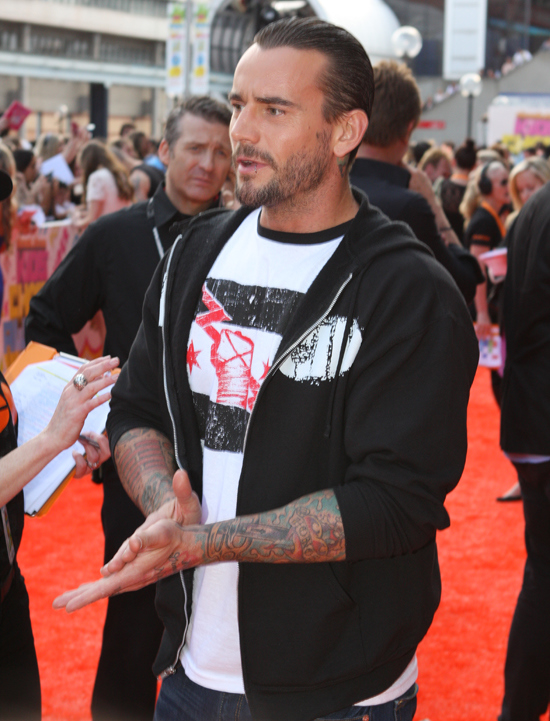
ซีเอ็มพังก์

| name = CM Punk
| birthname = Phillip Jack Brooks
| image = CM Punk 2.jpg
| birth_place = Chicago, Illinois, U.S.
| signature = Phil Brooks signature.svg
| signature_size = 80px
| module = Infobox professional wrestler|child=yes
| names = CM Punk
| height = 6 ft 2 in
| weight = 218 lb
| billed = Chicago, Illinois
| debut = March 13, 1999
| module2 = Infobox martial artist|child=yes
| weight_class = Welterweight (MMA)|Welterweight
| reach = 73 in
| team = Roufusport
| rank = Blue belt in Brazilian Jiu-Jitsu under Daniel Wanderley
| teacher = Head coach: Duke RoufusBrazilian Jiu-Jitsu: Daniel Wanderley
| mma_nc = 1
| mma_subloss = 1
| sherdog = 184933
ฟิลลิป แจ็ก บรูกส์ (Phillip Jack Brooks; 26 ตุลาคม ค.ศ. 1978) หรือที่รู้จักกันดีในนาม ซีเอ็มพังก์ (CM Punk) เป็นนักมวยปล้ำอาชีพ, นักเขียนหนังสือการ์ตูน, นักแสดง และนักต่อสู้แบบผสมชาวอเมริกัน เขาเป็นแชมป์ WWEที่ครองนาน 434 วัน
เขาเป็นแชมป์โลก 9 สมัย (แชมป์โลก AEW 2 สมัย, แชมป์ WWE 2 สมัย, แชมป์โลกเฮฟวี่เวท 3 สมัย, แชมป์โลก ECW 1 สมัย และแชมป์โลก ROH 1 สมัย) เป็นคนแรกที่ได้แชมป์โลกของสมาคม WWE, ECW, ROH และ AEW นอกจากนี้เขายังได้เป็นแชมป์อินเตอร์คอนติเนนทัล 1 สมัย, แชมป์โลกแท็กทีม 1 สมัย (กับ โคฟี คิงส์ตัน) เป็นทริปเปิลคราวน์แชมเปียนชิป|แชมป์ทริปเปิลคราวน์ WWE คนที่ 19 และเร็วที่สุดในประวัติศาสตร์ WWE เวลาเพียง 203 วัน เป็นคนแรกที่ชนะมันนีอินเดอะแบงก์ชิงแชมป์โลกที่ไหน เมื่อไหร่ เวลาใด ก็ได้ 2 ปีซ้อน และได้รับรางวัล สแลมมีอะวอร์ด ซุปเปอร์สตาร์แห่งปี 2011 ของ WWE ในปี 2022 ได้รับเสนอชื่อเข้าสู่หอเกียรติยศของ ROH
== มวยปล้ำอาชีพ ==
=== ช่วงแรกเริ่มของอาชีพ ===
ซีเอ็มพังก์มีชื่อมาจากชื่อย่อแท็กทีมของทีมตนที่มีชื่อทีมคือ ชิก แม็กเน็ตส์ (Chick Magnets) ซึ่งทีมนี้เกิดจาก แบ็กยาร์ดเรสต์ลิง (ปล้ำเล่นกันเอง ณ.สวนหลังบ้านของเขา) ซึ่งพังก์จับคู่กับเพื่อนที่ชื่อว่า วีนอม พออยู่ในแท็กทีมเขาทั้งคู่จึงใช้นามแท็กทีมเป็นตัวย่อ "ซีเอ็ม" จึงเป็น ซีเอ็มวีนอม (CM Venom)
=== ดับเบิลยูดับเบิลยูอี ===
==== ช่วงแรก ====
ไฟล์:CM Punk ECW.jpg|thumb|left|160px|ในตอนอยู่ ECW
พังก์ได้เปิดตัวครั้งแรกในอีซีดับเบิลยู(ECW) และได้ปล้ำแมตช์แรกในเฮาส์โชว์ วันที่ 24 มิถุนายน 2006 โดยชนะ สตีวี ริชาร์ดส พังก์ได้เปิดตัวครั้งแรกอย่างเป็นทางการใน ECW (4 กรกฎาคม 2006) ในนามซุปเปอร์สตาร์ดาวรุ่งแห่งค่าย ECW ภายใต้สโลแกนด์ สเตรจต์เอดจ์ซูเปอร์สตาร์ "ไม่เสพสิ่งเสพติดใดๆ ไม่ดื่มเหล้า" และได้ขึ้นปล้ำอย่างเป็นทางการใน ECW (1 สิงหาคม 2006) โดยเอาชนะ จัสติน เครดิเบิล จากนั้นพังก์ก็สามารถล้มนักมวยปล้ำใน ECW ได้หลายคน ได้แก่ คริสโตเฟอร์ ดับเบิลยู. แอนเดอร์สัน, สตีวี ริชาร์ดส และ ชานนอน มัวร์ จนเป็นสถิติที่ไร้พ่ายหลังจากการเปิดตัว (ชนะ 4 แพ้ 0) ในช่วงนั้น
ในเซอร์ไวเวอร์ ซีรีส์ 2006 พังก์ได้เข้าร่วมทีมกับดี-เจเรเนชั่น เอ็กซ์ (ทริปเปิลเอช และชอว์น ไมเคิลส์) และฮาร์ดี บอยซ์ (แมต ฮาร์ดี และเจฟฟ์ ฮาร์ดี) สามารถเอาชนะทีมเรท-อาร์เคโอ (อดัม โคปแลนด์|เอดจ์ และแรนดี ออร์ตัน), ไมค์ น็อกซ์, เกรกอรี เฮมส์ และจอห์น มอร์ริสัน|จอห์นนี ไนโตร มาได้ หลังจากนั้นมา พังก์ก็เริ่มเปิดศึกกับทางด้านไมค์ น็อกซ์ เนื่องจากเคลลี เคลลี แฟนสาวน็อกซ์ ไปแอบปลื้มพังก์ ทำให้น็อกซ์ไม่พอใจ ทั้งคู่เลยมีแมตช์ต้องเจอกัน แล้วพังก์ก็สามารถเอาชนะไปได้ ซึ่งแมตช์นี้เองที่ทำให้พังก์ได้ผ่านเข้ารอบเพื่อเข้าไปชิงแชมป์โลก ECW ในแมตช์อิลิมิเนชั่น แชมเบอร์ แมทช์|เอกซ์ตรีม อิลิมิเนชั่น แชมเบอร์ ในดีเซมเบอร์ทูดิสเมมเบอร์ (2006) โดยถือว่าเป็นแมตช์ชิงแชมป์แรกของเขาในการปล้ำ WWE และยังคงความไร้พ่ายใน ECW ช่วงนั้นอีกด้วย และในแมตช์นี้ผู้เข้าร่วมอื่นได้แก่ บิ๊กโชว์(แชมป์), ร็อบ แวน แดม, แอนดรูว์ มาร์ติน|เทสต์, ฮาร์ดคอร์ ฮอลลี และ บ็อบบี แลชลีย์ แต่พังก์ก็ยังคงไม่สามารถทำได้สำเร็จ ซึ่งผู้ชนะในครั้งนั้นเป็นการคว้าแชมป์ ECW สมัยแรกคือแลชลีย์ และเป็นการพ่ายแพ้ครั้งแรกของพังก์ใน ECW ด้วย แล้วอีกก้าวหนึ่งของพังก์ก็มาถึงเมื่อเขาได้ผ่านเข้ารอบเข้าสู่แมตช์ชิงกระเป๋ามันนีอินเดอะแบงก์ในเรสเซิลเมเนีย ครั้งที่ 23 ซึ่งนี่คือเรสเซิลเมเนียครั้งแรกของพังก์ และถือว่าเป็นซูเปอร์สตาร์แห่ง ECW คนแรกที่ได้เข้าร่วมเรสเซิลเมเนีย แต่พังก์ก็ไม่สามารถคว้ากระเป๋ามาได้
ใน ECW (10 เมษายน 2007) พังก์ได้ผันตัวกลายมาเป็นตัวร้ายในกลุ่มของนักมวยปล้ำ ECW ยุคใหม่อย่างทีมนิวบรีด (อีซีดับเบิลยู)|นิวบรีด (อีไลจาห์ เบิร์ก (หัวหน้า), มาร์คัส คอร์ วอน, เควิน ทอร์น และ แมต สไตรเกอร์) ที่กำลังเปิดศึกกับนักมวยปล้ำ ECW แท้ดั้งเดิมอย่างอีซีดับเบิลยู ออริจินัล (ร็อบ แวน แดม, ทอมมี ดรีเมอร์, ซาบู (นักมวยปล้ำ)|ซาบู และเดอะแซนด์แมน (นักมวยปล้ำ)|แซนด์แมน) แต่จากนั้นอีก 2 สัปดาห์ พังก์ก็หักหลังทีมนิวบรีด หันกลับไปอยู่กับทีมอีซีดับเบิลยู ออริจินัล และกลับมาเป็นฝ่ายธรรมะอีกครั้ง จนได้เกิดแมตช์แทกทีม 6 คนจับทุ่มใส่โต๊ะ ในวันไนท์สแตนด์ 2007 ระหว่างทีมอีซีดับเบิลยู ออริจินัล (พังก์, ดรีเมอร์ และแซนด์แมน) กับทีมนิวบรีด (อีไลจาห์, คอร์ วอน และสไตรเกอร์) และทีมออริจินัลก็เป็นฝ่ายชนะไปได้สำเร็จ
แชมป์ ECW บ็อบบี แลชลีย์ ได้ถูกดราฟท์ไปอยู่รอว์ ทำให้ต้องถูกปลดจากตำแหน่ง เลยมีการจัดทัวร์นาเมนต์เพื่อหาแชมป์คนใหม่ ซึ่งในครั้งนั้นพังก์เอาชนะมาร์คัส คอร์ วอน และคริส เบนวาก็ชนะอีไลจาห์ เบิร์ก ทำให้ทั้งคู่ได้เข้ารอบชิงแชมป์กันในเวนเจินส์:ไนท์ออฟแชมเปี้ยนส์|เวนเจินส์ แต่พอในคืนนั้นจริง เบนวามาไม่ได้จึงให้จอห์นนี ไนโตรมาปล้ำแทน สุดท้ายไนโตรก็คว้าแชมป์ไป จากนั้นได้ขอท้าชิงถึง 3 ครั้ง แต่ไม่สำเร็จสักครั้ง และใน ECW (1 กันยายน 2007) ความพยายามก็บรรลุผลด้วยการชิงเป็นครั้งที่ 4 ซึ่งเป็นโอกาสสุดท้าย และพังก์สามารถคว้าแชมป์ ECW สมัยแรกได้สำเร็จ จนกระทั่งใน ECW (22 มกราคม 2008) เสียแชมป์ให้ชาโว เกร์เรโร จูเนียร์|ชาโว เกร์เรโรแบบไม่มีกฎกติกา ด้วยการก่อกวนของเอดจ์ที่วิ่งมาสเปียร์ใส่พังก์ ทำให้โดนจับกดแพ้
==== แชมป์โลกเฮฟวี่เวท ====
ไฟล์:CMPunkMoneyInTheBank.JPG|thumb|180px|มันนีอินเดอะแบงก์แลดเดอร์แมตช์|กระเป๋ามันนีอินเดอะแบงก์
ในเรสเซิลเมเนีย ครั้งที่ 24 พังก์ได้ชนะในแมตช์มันนีอินเดอะแบงก์คว้ากระเป๋าได้สำเร็จ หลังจากที่ได้สิทธิ์มันนีอินเดอะแบงก์มาครอบครอง ไม่นานเขาก็ถูกดราฟท์มาอยู่รอว์ จากการดราฟท์ในรอว์ (23 มิถุนายน 2008) และในคืนนั้นเดฟ บอทิสตา|บาทิสตาได้เล่นงานเอดจ์ เจ้าของแชมป์โลกเฮฟวี่เวท แต่จากนั้น พังก์ก็วิ่งออกมาใช้สิทธิ์กระเป๋าเอาชนะเอดจ์ คว้าแชมป์โลกเฮฟวี่เวท เป็นสมัยแรกได้สำเร็จ และจากนั้นพังก์ก็ป้องกันแชมป์มาได้ตลอด จนถึงอันฟอร์กิฟเว่น (2008) ซึ่งตามจริงพังก์ได้บรรจุเข้าสู่ Scramble Match เพื่อป้องกันตำแหน่งแชมป์ แต่ระหว่างที่พังก์ให้สัมภาษณ์อยู่หลังฉากก็โดนเดอะเลกาซี(แรนดี ออร์ตัน, โคดี โรดส์, เท็ด ดีบีอาซี จูเนียร์|เท็ด ดีบีอาซี และมานู) มารุมเล่นงานพังก์ และถูกออร์ตันเตะที่ศีรษะ ทำให้คืนนั้นพังก์มาปล้ำไม่ได้(ตามบท) เลยต้องสละแชมป์ไปโดยปริยาย
ในรอว์ (27 ตุลาคม 2008) พังก์ได้มาจับคู่กับโคฟี คิงส์ตัน ผู้ที่มาช่วยพังก์ในอันฟอร์กิฟเว่น ทั้งคู่เอาชนะเดอะเลกาซี(โคดีและเท็ด)ได้แชมป์โลกแท็กทีมเป็นการแก้แค้นได้สำเร็จ ในรอว์ธันวาคม 2008 ได้มีการจัดทัวร์นาเมนต์หาผู้ท้าชิงแชมป์อินเตอร์คอนติเนนทัลกับวิลเลียม รีกัล โดยพังก์ได้เข้าร่วมและได้มาสู่ทัวร์นาเมนต์รอบสุดท้ายกับเรย์ มิสเตริโอ ใน Live Event วันที่ 13 ธันวาคม 2008 พังก์และโคฟีเสียแชมป์ให้จอห์น มอร์ริสันและเดอะมิซ ในอาร์มาเกดดอน (2008) พังก์ชนะเรย์ได้เป็นผู้ท้าชิงอันดับ 1 แชมป์อินเตอร์กับรีกัล ในรอว์ (5 มกราคม 2009) พังก์ได้ชิงแชมป์กับรีกัล แต่พังก์ถูกปรับแพ้ฟาล์วไม่ได้แชมป์ สัปดาห์ต่อมา สเตฟานี แม็กแมนประกาศให้พังก์รีแมตช์ แต่เป็นพังก์ที่แพ้ฟาล์วไปโดยที่ไม่ได้ตั้งใจ ในรอว์ (19 มกราคม 2009) ได้มีคำสั่งรีแมตช์อีกทีโดยไม่มีกฎกติกา และพังก์ก็สามารถคว้าแชมป์อินเตอร์ได้สำเร็จทำให้พังก์ได้เป็นแชมป์ทริปเปิลคราวน์คนที่ 19 ของWWE ก่อนจะเสียแชมป์ให้จอห์น เลย์ฟิลด์|เจบีแอลในรอว์ (9 มีนาคม 2009)
ในเรสเซิลเมเนีย ครั้งที่ 25 พังก์ทำเซอร์ไพรส์แฟนๆ ด้วยการเอาคว้ากระเป๋ามันนีอินเดอะแบงก์เป็นครั้งที่2 ติดต่อกัน ในรอว์ 13 เมษายน หรือ WWE ดราฟท์ 2009 นั่นเอง พังก์ถูกดราฟต์จากรอว์มาสแมคดาวน์ ซึ่งพังก์ย้ายมาถึงก็ตั้งใจที่จะมาใช้สิทธิ์กระเป๋ากับเอดจ์อีกครั้ง แต่ระหว่างที่พังก์กำลังจะประกาศใช้ก็โดนอูมากาเข้ามาขัดขวาง เลยทำให้ยังไม่ได้ใช้ ต่อจากนั้นจึงเปิดศึกกับอูมากาและพังก์ก็แพ้ในจัดจ์เมนท์เดย์ (2009) แต่สุดท้ายพังก์ก็สามารถล้างตาเอาชนะไปได้ใน Samoan Strap Match ในเอ็กซ์ตรีมรูลส์ (2009) แต่ในคืนเดียวกันนั้นเอง พังก์ทำคนดูทั้งโลกตกตะลึง โดยการออกมาใช้สิทธิ์กับขวัญใจคนดูอย่างเจฟฟ์ ฮาร์ดี หลังจากที่เจฟฟ์ได้แชมป์โลกเฮฟวี่เวทจากเอดจ์ในแมชต์ไต่บันได พังก์สามารถคว้าแชมป์แชมป์เป็นสมัยที่2 และได้กลายมาเป็นฝ่ายอธรรม
พังก์ได้เปิดศึกกับเจฟฟ์ โดยพังก์มีแมตช์ป้องกันแชมป์โลกเฮฟวี่เวทในเดอะแบช (2009) แต่พังก์ใช้วิชามาร แกล้งเจ็บตา แล้วเตะหลังกรรมการ กรรมการเลยปรับพังก์แพ้ฟาล์ว แต่ไม่เสียแชมป์ จนกระทั่งในศึก ไนท์ออฟแชมเปียนส์ (2009) เจฟฟ์ได้รับโอกาสรีแมตช์ และคว้าแชมป์โลกเฮฟวี่เวท กลับมาเป็นสมัยที่ 2 ได้สำเร็จ เรื่องราวของทั่งคู่ก็ยังไม่จบลง พังก์ก็ได้รีแมตช์อีกครั้งในซัมเมอร์สแลม (2009) ในรูปแบบการปล้ำแมตช์ TLC และพังก์ก็คว้าแชมป์เป็นสมัยที่ 3 ได้สำเร็จอีกครั้ง หลังแมตช์ ดิอันเดอร์เทเกอร์ ได้มาเล่นงานพังก์ ต่อมาเจฟฟ์ขอรีแมตช์ชิงแชมป์อีกครั้งในสแมคดาวน์ (28 สิงหาคม 2009) ในการปล้ำในกรงเหล็ก โดยมีอาชีพของเจฟฟ์เป็นเดิมพัน และพังก์ก็ป้องกันแชมป์ไว้ได้ ทำให้เจฟฟ์ต้องออกจาก WWE พังก์ได้เปิดศึกกับ ดิอันเดอร์เทเกอร์ ทั้งคู่มีแมตช์ได้เจอกันในรูปแบบซับมิสชั่นแมตช์ ในดับเบิลยูดับเบิลยูอี เบรกกิ้งพอยท์|เบรกกิ้งพอยท์ โดยที่พังก์ตบพื้นยอมแพ้ด้วยท่า Hells's Gate และเสียแชมป์ แต่ว่า ทีโอดอร์ ลอง ได้ประกาศให้เริ่มแมตช์ใหม่อีกครั้ง เพราะท่านี้ถูกแบนพังก์เลยฉวยโอกาสจัดการใส่ Anaconda Vise และกรรมการตัดสินให้พังก์ชนะทั้งที่อันเดอร์เทเกอร์ไม่ได้ตบพื้นยอมแพ้เยี่ยงเหตุการณ์ มอนทรีออลสครูว์จ็อบ และพังก์ยังเป็นแชมป์ต่อไป สุดท้ายแล้วพังก์ก็เสียแชมป์ให้กับอันเดอร์เทเกอร์ในดับเบิลยูดับเบิลยูอีเฮลอินเอเซล|เฮลอินเอเซล (2009)
==== สเตรตเอดจ์ซะไซอะที ====
ไฟล์:WWE SES Stable.jpg|thumb|left|200px|เดอะสเตรตเอดจ์ซะไซอะที
ในสแมคดาวน์ (27 พฤศจิกายน 2009) พังก์ได้ก่อตั้งกลุ่มเดอะสเตรตเอดจ์ซะไซอะที โดยมี พังก์ และลู้ก แกลโลส์ ภายใต้สโลแกนด์ “ปลอดสารเสพติด” โดยพังก์ได้มาบรรยายสรรพคุณของสเตรจต์เอดจ์โซไซอิตี ว่าเขาสามารถพัฒนาชีวิตของแกลโลส์ได้ จากนั้นพังก์ก็เริ่มเทศน์โดยเอาผู้ที่สนใจจะเข้าร่วมลัทธิมาโกนหัว ต่อมาได้พบกับเซเรนาที่อยากจะเข้าร่วมก็จับโกนหัวและมาเป็นส่วนหนึ่งของกลุ่มสเตรตเอดจ์ซะไซอะที ต่อมาได้มีเรื่องกับเรย์ มิสเตริโอ โดยในอิลิมิเนชั่น แชมเบอร์ (2010) ในแมตช์อิลิมิเนชั่น แชมเบอร์นั้น เรย์ได้ทำให้พังก์แพ้ตกรอบ และในสแมคดวาน์ ได้มีการคัดเลือกผู้เข้าร่วมแมตช์มันนีอินเดอะแบงก์ในเรสเซิลเมเนีย ครั้งที่ 26 โดยพังก์มีแมตช์คัดเลือกกับเชลตัน เบนจามิน ทว่าเรย์เข้ามาก่อกวน ทำให้พังก์หมดโอกาสเข้าร่วมมันนีอินเดอะแบงก์ ทั้งคู่จึงมีความบาดหมางกัน และมีแมตช์ได้เจอกันในเรสเซิลเมเนีย 26 โดยมีข้อเดิมพันว่า “ถ้าเรย์แพ้ต้องเข้าร่วมกลุ่มสเตรตเอดจ์ซะไซอะที” แต่เรย์ก็เอาชนะไปได้cite web|last=McNichol|first=Rob|title=Shawn's career ends on a high|publisher=The Sun (newspaper)The Sun|date=March 29, 2010 และแล้วทั้งคู่ก็ได้เจอกันอีกในเอ็กซ์ตรีมรูลส์ (2010) โดยมีเงื่อนไข “ถ้าพังก์แพ้ต้องโดนโกนหัว” แต่พังก์ก็เอาชนะไปได้ จากการช่วยเหลือของโจอี เมอร์คิวรี ในโอเวอร์เดอะลิมิต (2010) ทั้งคู่เจอกันเป็นแมตช์ครั้งที่3 โดยมีเงื่อนไขทั้งสองอย่าง “ถ้าเรย์แพ้ต้องเข้าร่วมกลุ่ม และถ้าพังก์แพ้ต้องโดนโกนหัว” สุดท้ายพังก์เป็นฝ่ายแพ้เรย์ จึงถูกเรย์โกนหัวทำให้พังก์หัวล้านและต้องใส่หน้ากากปล้ำตลอดเวลา ในสแมคดาวน์ (16 กรกฎาคม 2010) พังก์ถูกบิ๊กโชว์จับถอดหน้ากากจนเห็นหัวล้าน ทำให้พังก์แค้นมาก และได้จัดแมตช์แฮนดิแคป 3 รุม 1 ระหว่างสเตรตเอดจ์ซะไซอะที (พังก์, แกลโลส์ และเมอร์คิวรี) กับบิ๊กโชว์ ในซัมเมอร์สแลม (2010) แต่ก็ไม่สามารถล้มบิ๊กโชว์ได้cite web|last=McNichol|first=Rob|title=SummerSlam is only lukewarm|publisher=The Sun (newspaper) The Sun|date=2010-08-16 จากนั้นพังก์ได้ขอท้าเจอกับบิ๊กโชว์ แบบเดี่ยวๆตัวๆ ในไนท์ออฟแชมเปียนส์ (2010) แต่พังก์ก็เป็นฝ่ายแพ้ ต่อมาเซเรนาได้ถูกไล่ออก และเมอร์คิวรีได้รับบาดเจ็บ จากนั้นไม่นานสเตรตเอดจ์ซะไซอะทีได้ยุติบทบาทลง
ไฟล์:CM Punk new nexus.jpg|thumb|180px|ในตอนเป็นหัวหน้ากลุ่มเดอะเน็กซัส|เดอะนิวเน็กซัส
พังก์ได้ย้ายมาสังกัดรอว์ และได้เอาชนะอีแวน บอร์น ทำให้ได้เข้าร่วมเป็นสมาชิกทีมฝั่งรอว์ ปะทะกับทีมฝั่งสแมคดาวน์ หลังแมตช์พังก์ได้เล่นงานบอร์นด้วยท่า Anaconda Vise ในแบรกกิ้ง ไรท์ส (2010) ทีมฝั่งรอว์ก็เป็นฝ่ายแพ้ให้กับทีมฝั่งสแมคดาวน์ ต่อมาพังก์มีอาการบาดเจ็บที่สะโพก พังก์จึงมาเป็นโฆษกผู้บรรยายอยู่ข้างเวทีชั่วคราวcite web|last=Shaw|first=Toby|title=WWE hit by dual injury blow|publisher=The Sun (newspaper) The Sun|date=2010-11-02cite web|last=McNichol|first=Rob|title=Miz wins title on awesome Raw|publisher=The Sun (newspaper) The Sun|date=2010-11-23 ในรอว์ 22 พฤศจิกายน พังก์ได้เอาเก้าอี้มาตีใส่จอห์น ซีนาแบบไม่มีเหตุผล จากนั้นไม่นานพังก์ก็ได้ประกาศตนเองเป็นหัวหน้ากลุ่มเดอะเน็กซัส แทนอดีตหัวหน้ากลุ่มเวด บาร์เร็ตต์ ต่อมาพังก์ได้เปลี่ยนชื่อกลุ่มจากเดอะเน็กซัส เป็นเดอะนิวเน็กซัส และเขาได้ทดสอบสมาชิกทุกคนด้วยความบ้าคลั่ง และต่อมาไม่นานก็ได้เปิดตัวสมาชิกใหม่อย่างเมสัน ไรอัน ในรอยัลรัมเบิล (2011)พังก์ได้ไปก่อกวนการปล้ำของแรนดี ออร์ตันจนแพ้ให้เดอะมิซในการชิงแชมป์ WWE จากนั้นได้เปิดศึกกับออร์ตันเพื่อต้องการล้างแค้นจากการที่ออร์ตันได้เตะศีรษะของพังก์ ทำให้ต้องสละแชมป์โลกเฮฟวี่เวทเมื่อปี 2008 และพังก์ได้รอคอยวันที่จะล้างแค้นออร์ตันมานานจนกระทั่งมีกลุ่มเดอะนิวเน็กซัส ทำให้พังก์ได้โอกาสล้างแค้นอย่างสมใจ ในเรสเซิลเมเนีย ครั้งที่ 27 พังก์ได้เจอกับออร์ตันโดยจะไม่มีกลุ่มเดอะนิวเน็กซัสอยู่ข้างเวทีด้วย สุดท้ายพังก์ก็เป็นฝ่ายแพ้ ในเอ็กซ์ตรีมรูลส์ (2011) พังก์ได้รีแมตช์กับออร์ตันแบบลาสแมนสแตนดิ้ง โดยใครถูกกรรมการนับ 10 ก่อนจะเป็นฝ่ายแพ้ แต่พังก์เป็นฝ่ายถูกกรรมการนับ 10 แพ้ไปเป็นครั้งที่2 ติดต่อกัน
==== การครองแชมป์ WWE ====
ไฟล์:CM Punk as WWE Champion.jpg|thumb|left|250px|ในตอนคว้าแชมป์ WWEสมัยแรกที่มันนีอินเดอะแบงก์ (2011)
ในรอว์ 20 มิถุนายน พังก์ได้เอาชนะเรย์และอัลเบร์โต เดล รีโอ ในแมตช์ 3 เส้า ทำให้ได้เป็นผู้ท้าชิงอันดับ 1 ในการชิงแชมป์ WWE กับจอห์น ซีนา ในมันนีอินเดอะแบงก์ (2011) และในรอว์ต่อมา (27 มิถุนายน) พังก์ได้พูดด่าทั้ง WWE, ซีนา และอีกหลายๆ คนร่วมทั้งประธานบริษัท WWE และ CEO ของ WWE วินซ์ แม็กแมน จนถูกตัดเสียงไมโครโฟน ซึ่งเป็นการตัดสินใจของวินซ์ แล้วปิดรายการในทันที ซึ่งรายงานล่าสุดเป็นรายงานว่า พังก์ถูกระงับอย่างไม่มีกำหนดโดย WWE ในรอว์ 11 กรกฎาคม วินซ์สั่งให้มีแมตช์ระหว่างซีนากับพังก์ในมันนีอินเดอะแบงก์ โดยมีข้อแม้ว่าถ้าพังก์ชนะ พังก์จะลาออกจาก WWE พร้อมกับแชมป์ WWE และซีนาก็ต้องออกจาก WWE อีกด้วย สุดท้ายแล้วพังก์ก็เป็นฝ่ายเอาชนะซีนา และคว้าแชมป์ WWE เป็นสมัยแรกได้สำเร็จ และพังก์ก็ได้ลาออกจาก WWE พร้อมกับแชมป์ WWE และซีนาก็ต้องออกจาก WWE หลังแมตช์ วินซ์รีบเดินไปที่โต๊ะผู้บรรยายแล้วต่อสายเรียกเดล รีโอ ให้ออกมาใช้กระเป๋ามันนีอินเดอะแบงก์ เดล รีโอวิ่งออกมาพร้อมกระเป๋า พังก์เตะก้านคอใส่เดล รีโอ และปีนที่กั้นคนดูหนีออกจากสนามไปท่ามกลางผู้ชมพร้อมกับเข็มขัดแชมป์ WWE
ในรอว์ 25 กรกฎาคม พังก์ได้มาปรากฏตัวด้วยเพลงเปิดตัวใหม่อย่าง "Cult Of Personality" พร้อมกับเข็มขัดแชมป์ WWE และยืนจ้องหน้ากับซีนา เจ้าของแชมป์ WWE เส้นใหม่ หลังจากที่ ซีนาไม่ถูกไล่ออก จากนั้นต่างฝ่ายต่างชูเข็มขัดของตัวเองประกาศศักดา ในซัมเมอร์สแลม (2011) พังก์เจ้าของแชมป์ WWE ได้เจอกับ จอห์น ซีนา เจ้าของแชมป์ WWE ในการชิงแชมป์อันดิสพิวเด็ต WWE โดยมีทริปเปิลเอชเป็นกรรมการพิเศษ สุดท้ายพังก์ก็เป็นฝ่ายชนะและคว้าแชมป์อันดิสพิวเด็ต WWE มาได้ หลังแมตช์ เควิน แนชได้มาลอบทำร้ายพังก์ และใส่ท่า Jackknife Powerbomb เล่นงานพังก์ จากนั้นเดล รีโอออกมาพร้อมกระเป๋ามันนีอินเดอะแบงก์ใช้สิทธิ์คว้าแชมป์จากพังก์ไปทันที ต่อมาพังก์ได้กลับมาเป็นฝ่ายธรรมะ และเปิดศึกกับทริปเปิลเอช และท้าเจอกันในไนท์ออฟแชมเปียนส์ (2011) โดยมีข้อแม้ว่าถ้าพังก์ชนะ ทริปเปิลเอชจะต้องออกจากตำแหน่งประธานเจ้าหน้าที่ฝ่ายปฏิบัติการ แต่พังก์เป็นฝ่ายแพ้ ในเฮลอินเอเซล (2011) พังก์ได้ปล้ำชิงแชมป์ WWE ในกรงเหล็กเฮลอินเอเซลกับ จอห์น ซีนา และ อัลเบร์โต เดล รีโอ สุดท้ายเป็น เดล รีโอ ที่เป็นฝ่ายคว้าแชมป์ไปได้ ต่อมาพังก์ได้เปิดศึกกับอัลเบร์โต เดล รีโอ และขอท้าชิงแชมป์ WWE ในเซอร์ไวเวอร์ซีรีส์ (2011) และพังก์ก็เอาชนะเดล รีโอ และได้คว้าแชมป์ WWE เป็นสมัยที่ 2
พังก์ได้เปิดศึกกับดอล์ฟ ซิกก์เลอร์ และได้มีเรื่องกับ จอห์น โลรีนายติส ผู้จัดการทั่วไปชั่วคราวของรอว์ ในรอยัลรัมเบิล (2012) พังก์ต้องป้องกันแชมป์ WWE กับซิกก์เลอร์ โดยมี โลรีนายติสเป็นกรรมการพิเศษ สุดท้ายพังก์ก็สามารถป้องกันแชมป์ไว้ได้สำเร็จ นศึก อิลิมิเนชั่น แชมเบอร์ (2012) พังก์ต้องป้องกันแชมป์ WWE กับ ดอล์ฟ ซิกก์เลอร์, คริส เจอริโค, เดอะมิซ, รอน คิลลิงส์|อาร์-ทรูธ และ โคฟี คิงส์ตัน ในแมตช์การปล้ำอิลิมิเนชั่น แชมเบอร์ สุดท้ายพังก์เป็นฝ่ายป้องกันแชมป์ได้สำเร็จ ต่อมาพังก์ได้เปิดศึกกับ คริส เจอริโค ในรอว์ (20 กุมภาพันธ์ 2012) เจอริโคได้เป็นผู้ชนะในแมตช์ แบทเทิลรอยัล ทำให้เจอริโคได้เป็นผู้ท้าชิงอันดับ 1 ในการชิงแชมป์ WWE กับพังก์ ในเรสเซิลเมเนีย ครั้งที่ 28 หลังแมตช์พังก์ได้ขึ้นมาแสดงความยินดีด้วยการจับมือแต่เจอริโคไม่จับมือแล้วเดินกลับไป ในเรสเซิลเมเนีย ครั้งที่ 28 พังก์ต้องป้องกันแชมป์ WWE กับเจอริโค โดยโลรีนายติส สั่งไว้ว่าถ้าพังก์ถูกปรับแพ้ฟาล์ว พังก์จะเสียแชมป์ให้กับเจอริโคทันที สุดท้ายพังก์ก็สามารถป้องกันแชมป์เอาไว้ได้สำเร็จ ในศึก เอ็กซ์ตรีมรูลส์ (2012) พังก์ต้องป้องกันแชมป์ WWE กับเจอริโคอีกครั้ง ในแมตช์การปล้ำชิคาโกสตรีทไฟท์ สุดท้ายพังก์ก็สามารถป้องกันแชมป์ไว้ได้อีกครั้ง
ไฟล์:CM Punk stealing The Rock's WWE Championship.jpg|thumb|180px|ในตอนถือแชมป์ WWE โดยมีพอล เฮย์แมนเป็นผู้จัดการ
ในโอเวอร์เดอะลิมิต (2012) พังก์สามารถป้องกันแชมป์กับแดเนียล ไบรอันเอาไว้ได้สำเร็จ ในโนเวย์เอาท์ (2012) สามารถป้องกันแชมป์กับแดเนียล ไบรอัน และเคนไว้ได้ ในมันนีอินเดอะแบงก์ (2012) สามารถป้องกันแชมป์กับแดเนียล ไบรอันได้ในแมตช์ไม่มีการปรับแพ้ฟาล์ว โดยมีเอเจ ลี|เอเจเป็นกรรมการพิเศษ ในดับเบิลยูดับเบิลยูอี รอว์ 1000|รอว์ ตอนที่ 1,000 (23 กรกฎาคม) พังก์ต้องป้องกันแชมป์ WWE กับซีนา ผลปรากฏว่าบิ๊กโชว์ออกมาอัดซีนา ทำให้พังก์ถูกปรับแพ้ฟาวล์ไม่เสียแชมป์ หลังแมตช์บิ๊กโชว์กระทืบซีนาไม่ยั้ง แต่พังก์ก็ยืนดูเฉยๆ ไม่ยอมช่วย ดเวย์น จอห์นสัน|เดอะ ร็อก ออกมาช่วยซีนา และจะใช้ People's Elbow ใส่บิ๊กโชว์ แต่พังก์ขึ้นมาโคลทส์ไลน์ เล่นงานใส่ร็อก และจับใส่ GTS ก่อนจะเดินจากไปท่ามกลางเสียงโห่ของคนดูและกลายมาเป็นอธรรมอีกครั้ง ในซัมเมอร์สแลม (2012) สามารถป้องกันแชมป์กับจอห์น ซีนาและบิ๊กโชว์เอาไว้ได้ ในรอว์ (3 กันยายน 2012) แมตช์ระหว่างจอห์น ซีนากับอัลเบร์โต เดล รีโอในการจับกดที่ไหนก็ได้ พังก์โผล่มาเตะก้านคอซีนาจนหลับ แล้วก็พาเดล รีโอมากดเอาชนะไป จากนั้นพังก์จับซีนามาโยนใส่ฝากระโปรงรถของตัวเอง และก็ขึ้นรถที่มีพอล เฮย์แมน เป็นคนขับแล้วก็ขับออกไป ในไนท์ออฟแชมเปียนส์ (2012) พังก์ต้องป้องกันแชมป์ WWE กับซีนา ผลปรากฏว่าทั้งคู่เสมอกัน ทำให้พังก์ป้องกันแชมป์เอาไว้ได้
ในรอว์ (24 กันยายน 2012) พังก์ออกมาและพูดกับซีนา ว่าพังก์จะไม่เจอกับซีนาในเฮลอินเอเซล (2012) ก่อนจะให้คำแนะนำซีนาไปว่ารีบวิ่งลงไปจากเวที ก่อนจะหันหลังแล้วนับ 1-5 พังก์ก็หันหลังพร้อมกับเฮย์แมนด้วย ระหว่างที่ทั้งคู่หันหลังอยู่นั้น ซีนาก็ควักแท่งเหล็กขนาดประมาณ 1 ฟุตออกมา พอพังก์ นับ 1-5 เสร็จ หันกลับมาโดนซีนาเอาแท่งเหล็กตีไปเต็มๆ จนทั้งคู่ต้องรีบลงจากเวที จากนั้นพังก์ก็เดินกลับไปหลังเวทีพร้อมกับเข็มขัดแชมป์ WWE ด้วยอารมณ์ฉุนเฉียว และไปเล่นงานมิค โฟลีย์ ก่อนจะเห็นไรแบ็กยืนจ้องอยู่ ในรอว์ (8 ตุลาคม 2012) พังก์ได้มีแมตช์กับ วินซ์ แม็กแมน ในแมตช์การปล้ำไม่มีการปรับแพ้ฟาล์ว โดยก่อนเริ่มปล้ำพังก์ได้มาลอบทำร้ายวินซ์จากด้านหลัง ท้ายแมตช์ไรแบ็กกับซีนาวิ่งออกมาช่วยวินซ์ ทำให้พังก์รีบหนีไปบนอัฒจรรย์พร้อมเข็มขัดแชมป์ WWE หลังแมตช์ วินซ์ประกาศให้พังก์ตัดสินใจว่าจะเจอกับไรแบ็กหรือซีนาในเฮลอินเอเซล ในรอว์ (15 ตุลาคม 2012) ในช่วงการเซ็นสัญญาชิงแชมป์ WWE วินซ์ก็เลือกไรแบ็กให้ชิงแชมป์กับพังก์ โดยที่ซีนาก็สนับสนุนและช่วยเชียร์ไรแบ็กด้วย พังก์เข้าไปท้าทายไรแบ็ก หลังจากเซ็นสัญญาเสร็จ เลยโดนไรแบ็กจับหัวโขกโต๊ะ แล้วใส่ท่า Shell Shock ในเฮลอินเอเซล พังก์ก็สามารถป้องกันแชมป์ไว้ได้ จากการช่วยเหลือของแบรด แมดด็อกซ์ ที่เป็นกรรมการในแมตช์ และเป็นการพ่ายแพ้ครั้งแรกของไรแบ็กด้วย ในเซอร์ไวเวอร์ซีรีส์ (2012) พังก์สามารถป้องกันแชมป์ WWE กับซีนา และไรแบ็กไว้ได้ ทำให้พังก์ครองแชมป์ WWE มาได้ครบ 365 วันหรือ 1 ปีเต็ม จากการช่วยเหลือของกลุ่มเดอะชีลด์ (มวยปล้ำอาชีพ)|เดอะชีลด์ (ดีน แอมโบรส, เซท รอลลินส์ และ โรแมน เรนส์) ในรอยัลรัมเบิล (2013) พังก์ได้เสียแชมป์ WWE ให้กับ เดอะ ร็อก หลังจากที่พังก์ครองแชมป์มาเป็นเวลาถึง 434 วัน จากนั้นพังก์ก็ได้ขอรีแมตช์ชิงแชมป์คืนกับเดอะ ร็อกในอิลิมิเนชั่น แชมเบอร์ (2013) แต่ก็ไม่สำเร็จ ในรอว์ (25 กุมภาพันธ์ 2013) พังก์ได้แพ้ให้กับจอห์น ซีนา ในการเดิมพันสิทธิ์ผู้ชนะรอยัลรัมเบิลของซีนา ที่จะชิงแชมป์ WWE กับเดอะ ร็อก ในเรสเซิลเมเนีย ครั้งที่ 29
==== ช่วงท้ายกับ WWE ====
ในรอว์ (4 มีนาคม 2013) พังก์ออกมาประกาศว่าจะทำลายสถิติของ อันเดอร์เทเกอร์ 20-0 ในเรสเซิลเมเนีย ครั้งที่ 29 จากนั้นทั้ง ออร์ตัน, บิ๊กโชว์ และ เชมัส ก็ออกมาบอกว่าอยากจะเจอกับ อันเดอร์เทเกอร์ จากนั้น วิคกี เกอร์เรโร ออกมาจัดแมตช์ 4 เส้า พังก์, ออร์ตัน, บิ๊กโชว์ และ เชมัส ผู้ชนะจะได้เจอกับอันเดอร์เทเกอร์ ในเรสเซิลเมเนีย และพังก์ก็เป็นฝ่ายชนะและได้ไปเจอกับอันเดอร์เทเกอร์ ในเรสเซิลเมเนีย สุดท้ายพังก์ก็ไม่สามารถทำลายสถิติของอันเดอร์เทเกอร์ได้ และเพิ่มสถิติเป็น 21-0 WrestleMania 29 results | WWE.com จากนั้นพังก์ได้ขอพักการปล้ำไปซักระยะหนึ่ง เพื่อไปรักษาอาการบาดเจ็บที่สะสมมานาน
ในศึก เพย์แบ็ค (2013) พังก์ได้กลับมาอีกครั้ง ในบ้านเกิดของเขา (ชิคาโก, อิลลินอยส์) โดยเอาชนะ คริส เจอริโค ไปได้สำเร็จ และได้กลับมาเป็นฝ่ายธรรมะอีกครั้ง ในรอว์ (17 มิถุนายน 2013) พังก์ได้เจอกับ อัลเบร์โต เดล รีโอ โดยพังก์ชนะเคาท์เอาท์ หลังแมตช์ บร็อก เลสเนอร์ เดินออกมาและจ้องหน้าพังก์ บร็อกเอาไมค์มาทำท่าเหมือนจะพูดอะไรกับพังก์ แต่อยู่ๆ บร็อกก็จับใส่ F-5 แล้วก็เดินกลับไป ปล่อยให้พังก์นอนหมดสภาพอยู่บนเวที ในรอว์ (24 มิถุนายน 2013) พังก์ออกมาและขอให้เฮย์แมนพูดความจริงว่าเขาส่ง บร็อก เลสเนอร์ มาเล่นงานเขาใช่มั้ย? แต่เฮย์แมนบอกว่าเขาไม่รู้เรื่องเลย นั่นมันเป็นเพราะพังก์เองที่ไปพูดว่าบร็อกต้องให้เฮย์แมนคอยช่วยเหลือ มันถึงได้เกิดเรื่องขึ้น เฮย์แมนบอกว่า พังก์เป็นคนที่เขาปั้นมากับมือและเขาจะไม่ทำลายความฝันของตัวเองที่จะเห็นพังก์เป็นคู่เอกใน เรสเซิลเมเนีย เพียงเพราะเรื่องเล็กน้อยหรอก พังก์ขอโทษที่เขาสงสัยเฮย์แมน จากนั้นก็กอดกัน ในมันนีอินเดอะแบงก์ (2013) พังก์ได้เข้าร่วมแมตช์ชิงสัญญาในการชิงแชมป์ WWE โดยพังก์ได้ถูกเฮย์แมนหักหลัง ทำให้พลาดโอกาสคว้ากระเป๋า ในรอว์ (15 กรกฎาคม 2013) พังก์ออกมาพูดเรื่องของเฮย์แมน และเฮย์แมนก็ออกมาตอบโต้ เฮย์แมนบอกว่า พังก์เป็นแชมป์ 434 วันได้เพราะเขา ถ้าไม่มีเขาแล้ว พังก์ก็ไม่ใช่ "สุดยอดที่สุดในโลก" เฮย์แมนบอกอีกว่า พังก์มันเป็นคนไม่มีครอบครัว พ่อแม่ก็ไม่รักมัน เมียก็หาไม่ได้ ลูกไม่มี จะมีก็แต่คนดูพวกนี้เท่านั้น และสาเหตุที่ว่าทำไมเขาต้องหักหลังพังก์ ก็เป็นเพราะว่า พังก์ไม่สามารถเอาชนะเลสเนอร์ได้ พังก์ก็บอกว่าจะอัดเฮย์แมน และคนของเฮย์แมนทุกคน เลสเนอร์ออกมาเล่นงานพังก์ ทั้งจับเหวี่ยงกระเด็นไปมา เหวี่ยงใส่โต๊ะผู้บรรยาย จับหลังไปกระแทกเสาเวที และสุดท้ายก็จับใส่ F-5 ลงบนโต๊ะผู้บรรยายจนหมดสภาพ ในรอว์ (12 สิงหาคม 2013) พังก์ได้เจอกับเฮย์แมน แต่เฮย์แมนกลับเรียกเลสเนอร์ออกมาและเปิดคลิปวิดีโอที่เลสเนอร์เล่นงานพังก์ มาตลอดที่เจอกันหลายครั้ง เฮย์แมนเรียกพังก์ออกมาเจอกับเขา แต่ต้องเป็นแมตช์ 2 ต่อ 1 เท่านั้น เพลงของพังก์ดังขึ้น แต่พังก์โผล่มาจากอีกด้านของเวทีแล้วใช้กล้องถ่ายทอดสดฟาดเลสเนอร์ไม่ยั้ง จากนั้นก็ต่อด้วยเก้าอี้ เฮย์แมนพยายามวิ่งหนีพังก์ และ เคอร์ติส แอ็กเซล ก็ออกมาอีกคน แต่ก็โดนเก้าอี้ฟาดและใส่ GTS เข้าไปอีก โดยเลสเนอร์จ้องมองพังก์ด้วยความแค้น ในศึก ซัมเมอร์สแลม (2013) พังก์ได้เจอกับเลสเนอร์ แต่พังก์ก็ไม่สามารถเอาชนะเลสเนอร์ได้
ในรอว์ (19 สิงหาคม 2013) พังก์ออกมาพูดเกี่ยวกับแมตช์ที่เจอกับเลสเนอร์ เฮย์แมนออกมาพร้อมกับแอ็กเซล เพื่อให้แอ็กเซลกระทืบพังก์ แต่กลายเป็นโดนพังก์เล่นงานจนหมดสภาพ เฮย์แมนมาขัดขวางไว้ ทำให้แอ็กเซลได้โอกาสเอาเก้าอี้มาฟาดและกระแทกซ้ำๆ ใส่ขาพังก์ที่บาดเจ็บอยู่ แอ็กเซลปิดบัญชีด้วยท่าไม้ตาย Neckbreaker จากนั้นก็เอาเก้าอี้มาหนีบขาพังก์ ก่อนจะขึ้นเชือกแล้วกระโดดลงมา แต่พังก์กลิ้งหลบได้ทันแล้วเอาเก้าอี้ไล่ฟาดแอ็กเซล ก่อนจะจับ GTS ลงบนขั้นบันไดเหล็ก ในไนท์ออฟแชมเปียนส์ (2013) พังก์ได้เจอกับเฮย์แมนและแอ็กเซล ในแฮนดิแคป 2 ต่อ 1 ไม่มีกฏกติกา แบบคัดออก โดยในแมตช์พังก์ได้ถูกไรแบ็กเล่นงานจนแพ้ให้กับเฮย์แมน ในดับเบิลยูดับเบิลยูอี แบทเทิลกราวด์|แบทเทิลกราวด์ พังก์เอาชนะไรแบ็กไปได้ ในรอว์ (14 ตุลาคม 2013) แบรด แมดด็อกซ์ ได้ประกาศจัดแมตช์ให้ไรแบ็กเจอกับอาร์-ทรูธ และพังก์เจอกับแอ็กเซล ในการแข่งขันแบบ Beat the Clock ใครชนะก็ให้ฝ่ายนั้นกำหนดเงื่อนไขในเฮลอินเอเซล (2013) โดยไรแบ็กเอาชนะทรูธไปด้วยเวลา 5:44 นาที และพังก์ก็เอาชนะแอ็กเซลไปด้วยเวลา 5:33 ทำให้พังก์มีสิทธิ์เลือกแมตช์โดยพังก์เลือกแมตช์ให้เป็นแฮนดิแคปกับไรแบ็กและเฮย์แมนในกรงเหล็กเฮลอินเอเซล สุดท้ายแล้วพังก์ก็เป็นฝ่ายชนะและล้างแค้นเฮย์แมนได้สำเร็จ ในรอยัลรัมเบิล (2014) พังก์ได้ร่วมปล้ำแมตช์รอยัลรัมเบิล โดยออกมาเป็นลำดับแรก สุดท้ายแล้วพังก์ก็ไม่ได้เป็นผู้ชนะ โดยเคนได้มาเล่นงานพังก์จนตกรอบ
==== การแยกทางกับ WWE ====
พังก์ได้มีปัญหากับ WWE และได้ขอลาออก ทางสมาคมก็จัดการตอบโต้พังก์ด้วยการลบชื่อออกจากตารางการปล้ำทั้งหมด เดิมทีพังก์มีคิวต้องเจอกับ ทริปเปิล เอช ในศึก เรสเซิลเมเนีย ครั้งที่ 30 โดย WWE ได้เปลี่ยนแผนให้ ทริปเปิล เอช ไปเจอกับ แดเนียล ไบรอัน แทนแล้ว สาเหตุที่พังก์ออกจาก WWE นั้น อาจเป็นเพราะปัญหาที่สะสมหลายอย่างไม่ว่าจะ ความเหนื่อยล้า, อาการบาดเจ็บ, ความแตกต่างในสิ่งที่ WWE มองว่านั่นคือ big push ที่เหมาะสมกับพังก์ ซึ่งพังก์รู้สึกอีกอย่างนึง โดยเฉพาะการที่ต้องเจอกับ ทริปเปิล เอช ในเรสเซิลเมเนีย ที่ผ่านมา พังก์ก็เคยพูดเอาไว้แล้วว่าเขาอาจจะรีไทร์ในปี 2015 ในขณะที่เป้าหมายสูงสุดคือการได้เป็นคู่เอก เรสเซิลเมเนีย สักครั้ง และพังก์ก็เป็นคนหนึ่งที่ต่อต้านการกลับมาของอดีตสตาร์ชื่อดังที่มักจะมาแบบพาร์ทไทม์แล้วมาแย่งบทเด่นๆ ไปจากสตาร์หน้าใหม่ๆ เสมอ ทั้งนี้สัญญาของพังก์กับ WWE ก็จะหมดลงในเดือนกรกฎาคม 2014 ในวันที่ 20 กุมภาพันธ์ วินซ์ แม็กแมน ได้พูดถึงสถานะของพังก์กับสมาคมต่อสาธารณะเป็นครั้งแรก ระหว่างที่มีการประชุม conference call กับผู้ถือหุ้นของสมาคม โดยผู้ถือหุ้นได้ถามวินซ์ว่า สถานะของพังก์กับสมาคมตอนนี้เป็นไงบ้าง ซึ่งวินซ์ก็ยอมรับว่า พังก์ถือเป็นสตาร์ที่สำคัญที่สุดคนนึงของสมาคม ก่อนจะบอกว่า "เขากำลังอยู่ในช่วงหยุดพักผ่อน ปล่อยเขาไปก่อน" WWE Q4/2013 Investors Conference Call (31:35) ในช่วงปลายเดือนพฤษภาคมพังก์ได้ให้สัมภาษณ์กับสื่อแห่งหนึ่ง โดยบอกว่าเขาได้รีไทร์แล้ว ในวันที่ 15 กรกฎาคม 2014 พังก์ได้ยุติการทำงานกับ WWE แล้ว หลังจากหน้าประวัติของเขาในเว็บไซต์ WWE.COM ถูกย้ายไปอยู่หมวดศิษย์เก่า Alumni ในปลายเดือนกรกฎาคม พังก์ได้ให้สัมภาษณ์กับนักข่าว และได้พูดถึง WWE ด้วย ซึ่งนักข่าวได้ถามคำถามเกี่ยวกับโอกาสที่จะกลับมา WWE อีกครั้ง ซึ่งพังก์ก็ตอบกลับว่า "ไม่มีวัน มันไม่มีทางตลอดไป"
ในเดือนพฤศจิกายน 2014 พังก์ได้เปิดใจเล่ารายละเอียดถึงสาเหตุที่เขาตัดสินใจออกจาก WWE ทั้งที่ยังไม่หมดสัญญาเมื่อช่วงต้นปี โดยเขาได้ไปออกรายการวิทยุ Art of Wrestling ที่ดำเนินรายการโดย โคลต์ คาบานา เพื่อนซี้ของเขาเอง พังก์บอกว่าเขาออกจาก WWE หลังจบ รอยัลรัมเบิล ด้วยเหตุผลหลักคือเขามีอาการบาดเจ็บหลายแห่งไม่ว่าจะเป็นซี่โครงร้าว, ศีรษะกระทบกระเทือน, เข่าพัง ซึ่งเขาต้องทนปล้ำทั้งที่บาดเจ็บมาโดยตลอด อีกทั้งยังเคยเป็นไข้ในช่วงเดือนพฤศจิกายนระหว่างที่ WWE กำลังทัวร์ยุโรปด้วย แพทย์ WWE ต้องจ่ายยาให้เขาเยอะมากในตอนที่เขาเกิดอุบัติเหตุในสแมคดาวน์ แถมเงินเดือนของเขาก็น้อยลงอีกต่างหาก พังก์บอกว่าช่วงนั้นเป็นช่วงที่เขารู้สึกแย่ที่สุดในชีวิต พังก์บอกว่าเขาบาดเจ็บศีรษะกระทบกระเทือนตั้งแต่ช่วงต้นแมตช์ รอยัลรัมเบิล ซึ่งเขาก็ทนปล้ำจนจบ แต่ในวันรุ่งขึ้นแพทย์กลับบอกว่าเขาผ่านความฟิตขึ้นปล้ำได้ในรอว์ ซึ่งพังก์บอกว่าผลการทดสอบนี้มันมั่วมากๆ และในวันเดียวกันนั้นเขายังต้องตรวจหาสารกระตุ้น อีกทั้งยังต้องเซ็นเอกสารเพื่อขอวีซ่าไปทัวร์ต่างประเทศกับ WWE อีกด้วย พังก์ยังบอกอีกว่า ทริปเปิล เอช สกัดดาวรุ่งเขาในปี 2011 และบ่นเรื่องที่ วินซ์ แม็กแมน ไม่ยอมฟังไอเดียของเขาในการเขียนบท อีกทั้งยังบอกว่าการที่ แดเนียล ไบรอัน ไม่ได้รับการพิจารณาให้เป็นคู่เอก เรสเซิลเมเนีย (ในขณะนั้น) ว่าเป็นเรื่องที่งี่เง่ามาก ตอนที่เขาบอกกับวินซ์ และทริปเปิล เอช ว่าเขาจะกลับบ้านแล้วนั้น วินซ์ได้กอดอำลาเขาทั้งน้ำตาและบอกว่า พังก์เป็นเหมือนครอบครัวเดียวกับพวกเขา แต่หลังจากนั้น พังก์ก็ถูก WWE สั่งแบนเป็นเวลา 2 เดือนโดยวินซ์ ส่งเมสเซจมาบอกให้เขารู้ (ช่วงที่มีข่าวออกมาว่าวินซ์แจ้งให้ผู้ถือหุ้นทราบในที่ประชุมว่า พังก์ลาพักร้อน) แต่พอครบ 2 เดือนก็ไม่มีการติดต่อใดๆ จาก WWE เลยว่าจะเอาอย่างไรต่อไป สุดท้ายก็ส่งเอกสารการยกเลิกสัญญามาให้พังก์อ่านในเดือนมิถุนายน โดย WWE บอกว่า พังก์ละเมิดข้อตกลงในสัญญาทำให้ WWE มีสิทธิ์ยกเลิกสัญญาได้ พังก์จึงได้ว่าจ้างทนายความเพื่อต่อสู้กับคำกล่าวหาของ WWE ที่ว่าเขาละเมิดสัญญาให้ได้ ซึ่งในที่สุด พังก์ กับ WWE ก็ตกลงกันได้และพังก์ ก็ได้รับในสิ่งที่เขาเรียกร้องทั้งหมด แต่เขาไม่สามารถบอกรายละเอียดของการไกล่เกลี่ยได้ และเขากับ WWE จบสิ้นกันแล้ว แม้ว่า WWE จะพยายามจะทำข้อตกลงร่วมกับเขาแต่เขาก็ตอบกลับไปว่า "ไปไกลๆ เลย" WWE กลัวว่า พังก์จะไปร่วม TNA แต่ทนายของพังก์ ก็ยืนยันแล้วว่า พังก์ไม่คิดจะกลับไปเป็นนักมวยปล้ำในตอนนี้และอาจจะไม่ปล้ำอีกเลยในอนาคต
วินซ์ แม็กแมน ได้ให้สัมภาษณ์สดในรายการ สตีฟ ออสติน|เดอะ สตีฟ ออสติน โชว์ ซึ่งออกอากาศทาง WWE Network โดยวินซ์ ได้ขอโทษเรื่องที่ยกเลิกสัญญาเขาในวันแต่งงานนั้นเป็นเหตุบังเอิญ หลังจากการกล่าวของโทษของวินซ์นั้น พังก์ก็ได้ให้สัมภาษณ์กับรายการวิทยุ Art of Wrestling ของ โคลต์ คาบานา ตอนสอง และโต้กลับเรื่องการกล่าวขอโทษของวินซ์ว่า "ฉันไม่อยากได้ยินว่ามันเป็นเหตุบังเอิญ ฉันไม่อยากได้ยินว่าฝ่ายกฎหมายกับฝ่ายบุคคลไม่ได้คุยกัน ฉันบอกกับ ทริปเปิล เอช ไปในวันที่ 11 มิถุนา แล้ววันที่ 13 มิถุนาก็มีจดหมายส่งมาหาฉันอย่างรวดเร็ว ฉันได้รับจดหมายที่จ่าหัวว่าวันที่ 12 มิถุนา นอกจากนี้ภรรยาของฉันขอพักงานเพื่อจะได้มาแต่งงาน แล้วหลังจากเสร็จฮันนีมูนเธอก็กลับไปคืนจอ พวกเขารู้ หากการขอโทษนั้นจริงใจจริงๆ คุณไม่ควรจะขอโทษต่อสาธาณะแบบจอมปลอมผ่านรายการของ Austin อย่างนั้น คุณก็มีเบอร์โทรศัพท์ผม มีที่อยู่ผม คุณควรจะส่งข้อความ คุณควรจะโทรหา คุณควรจะมาหาผมตอนที่คุณอยู่ห่างจากบ้านผมเพียงขับรถแค่ 10 นาที แล้วขอโทษผมอย่างลูกผู้ชาย นั่นถึงจะจริงใจ ฉันเบื่อ เจ็บปวด และเหนื่อยล้า ฉันถึงเดินออกจากสมาคม และฉันสามารถทำมันได้เพราะฉันคือผู้ที่ทำสัญญาด้วยตัวเอง (independent contractor) ฉันถูกแบน แล้วก็ไม่มีใครติดต่อมาหาฉันหลังครบกำหนดแบน ไม่มีใครบอกว่า "คุณพ้นแบนแล้วนะ เราอยากให้คุณมารอว์" เมื่อหลายปีก่อนโทรศัพท์นั้นเคยโทรมาหาฉัน หนึ่งวันหลังผ่าตัดศอก, หนึ่งวันหลังผ่าตัดเข่า แล้วทำไมตอนนั้นถึงไม่โทรละ? บางทีใน 2 เดือนนั้นฉันอาจจะรู้สึกดีขึ้นและคิดพิจารณา แต่ไม่มีใครทำเพราะไม่มีใครสนใจ นั่นคือการขอโทษแบบจอมปลอมต่อสาธารณะ แสดงความเป็นลูกผู้ชายแล้วโทรหาฉันสิ มันต้องทำแบบนี้ สุดท้ายพังก์ บอกว่า "ฉันชื่นชมกับคำพูดนั้น แต่ไม่คิดว่ามันจริงใจ"
ในเดือนพฤศจิกายน 2019 พังก์ได้ปรากฏตัวอย่างเซอร์ไพรส์ทางช่อง Fox Sports 1 ในรายการ "WWE Backstage" โดยร่วมทำหน้าที่เป็นพิธีกรนักวิเคราะห์พิเศษ
=== ออลอีลิตเรสต์ลิง ===
ในช่วงเดือนกรกฎาคม 2021 แหล่งข่าวหลายแห่งเริ่มรายงานว่าพังก์ได้เซ็นสัญญากับ All Elite Wrestling (AEW) วันที่ 20 สิงหาคม พังก์ได้เปิดตัวอย่างเป็นทางการกับ AEW ใน The First Dance ของรายการ "Rampage" พร้อมประกาศว่าจะกลับมาสู่มวยปล้ำอาชีพหลังจากรีไทร์ 7 ปี ก่อนจะท้า Darby Allin เจอกันในศึก All Out และเป็นฝ่ายเอาชนะไปได้ ในศึก Double or Nothing 2022 พังก์สามารถคว้าแชมป์โลก AEWได้จากอดัม เพจเป็นแชมป์เส้นแรกของพังก์ในรอบ 9 ปี ก่อนจะแพ้แชมป์เฉพาะกาลอย่างจอน ม็อกซ์ลีย์ในการรวมแชมป์โลก 2 เส้น และชิงคืนได้เป็นสมัยที่ 2 ในศึก All Out 4 กันยายน 2022
ใน Media scrum หลังจบ All Out พังก์หยิบประเด็นปัญหากับสื่อบางคนในขณะที่เขาพูดถึงข่าวลือในชีวิตจริงว่าเขาพยายามทำให้โคลท์ คาบาน่าอดีตเพื่อนของเขาถูกไล่ออกจาก AEW ซึ่งเขาปฏิเสธอย่างยืนกราน การปฏิเสธข่าวลือของเขาได้รับการสนับสนุนจากโทนี่ ข่าน ประธาน AEW ซึ่งเคยปฏิเสธข่าวลือดังกล่าวหลังจากศึก Death Before Dishonor 2022 ของ ROH พังก์อ้างถึง "คนที่เรียกตัวเองว่า EVP ที่ขาดความรับผิดชอบ" (EVP ของ AEW คือ Kenny Omega และ Young Bucks) และ "Hangman" Adam Page เป็นเหตุผลว่าทำไมข่าวลือถึงรั่วไหลในช่วงหลายสัปดาห์ก่อนถึง All Out นอกจากนี้ เขายังกล่าวถึงเหตุการณ์ที่ Page นอกบทในการโปรโมตกับเขาก่อนถึงแมตช์ที่ Double or Nothing ในเดือนพฤษภาคม โดยพังก์กล่าวว่า "เมื่อบางคนไม่ได้ทำอะไรในวงการนี้กับการมีบ้านหลักล้านหลังแรก สมาคมนี้ได้เงินจากผมและการไปอยู่บนโทรทัศน์ มันน่าอับอายนะในวงการนี้ น่าอับอายสำหรับสมาคมนี้ด้วย ตอนนี้เรามาไกลจากคำขอโทษแล้ว ผมให้โอกาสเขาแล้ว มันไม่ได้ถูกจัดการ และ คุณเห็นว่าผมต้องลดตัวไปอยู่ระดับเดียวกับเขา แต่นั่นคือสิ่งที่เกิดในตอนนี้” สื่อพิมพ์หลายฉบับรายงานว่าความคิดเห็นของ Punk ทำให้เกิดการทะเลาะวิวาทกันระหว่าง Punk, Ace Steel เพื่อนของเขา, Omega และ Young Bucks หลังเวที เมื่อวันที่ 7 กันยายน ในรายการ AEW Dynamite ข่านประกาศว่า Punk ถูกพักงานจาก AEW อย่างไม่มีกำหนดและปลดแชมป์ AEW World Championship เนื่องจากการทะเลาะวิวาท นำไปสู่ทัวร์นาเมนต์ที่จบลงโดย Moxley ได้แชมป์คืน Omega และ Young Bucks ถูกพักงานและปลดแชมป์ AEW World Trios Championship เมื่อวันที่ 8 กันยายน Dave Meltzer รายงานว่า Punk ได้รับบาดเจ็บกล้ามเนื้อแขนฉีกระหว่างการแข่งขันที่ All Out และจะต้องได้รับการผ่าตัดใหญ่ คาดว่าอาการบาดเจ็บจะทำให้เขาพักจากสังเวียนนานถึง 8 เดือน แม้ว่าอนาคตของเขากับ AEW โดยไม่คำนึงถึงอาการบาดเจ็บจะยังไม่ชัดเจน
หลังจากพักไป 9 เดือนพังก์ได้กลับมาปล้ำอีกครั้งในรายการใหม่ของ AEW อย่าง Collision โดยร่วมทีมกับ FTR เอาชนะ Samoa Joe, Juice Robinson และ Jay White ไปได้ และต่อมาได้เข้าร่วมทัวร์นาเมนต์โอเวน ฮาร์ตคัพแต่แพ้ให้กับ Ricky Starks ในรอบชิง 29 กรกฎาคมพังก์ได้เปิดตัวเข็มขัดแชมป์โลก AEW ที่ยังไม่เสีย ทำการพ่นสีสเปรย์ใส่เข็มขัดเป็นตัว X และสถาปนาชื่อว่า Real World Champion ในศึก All In ที่ลอนดอนพังก์สมารถป้องกันแชมป์กับซามัว โจได้สำเร็จ ในโชว์นี้มีรายงานว่าพังก์มีส่วนเกี่ยวข้องกับการทะเลาะวิวาทหลังเวทีกับแจ็ก เพอร์รีเกี่ยวกับความคิดเห็นที่เพอร์รีทำในระหว่างการแข่งขันของเขาในช่วงต้นของรายการ (เป็นการอ้างถึงพังก์ที่ปฏิเสธไม่ให้เพอร์รีใช้แก้วจริงในรายการ Collision) หลังจากการสอบสวนเรื่องการทะเลาะวิวาทโดย AEW พังก์ก็ถูกยกเลิกสัญญาในเวลาต่อมา
=== กลับสู่ WWE ===
วันที่ 25 พฤศจิกายน 2023 ในศึกเซอร์ไวเวอร์ซีรีส์ พังก์ได้เซอร์ไพรส์รีเทิร์นกลับมา WWE อีกครั้งในรอบเกือบ 10 ปี และได้เซ็นสัญญาสังกัดรอว์ในเวลาต่อมา พร้อมประกาศจะเข้าร่วมรอยัลรัมเบิล 30 คนในปี 2024 เพื่อคว้าสิทธิ์ผู้ชนะไปท้าชิงแชมป์โลกเฮวีเวตกับเซธ รอลลินส์ในคู่เอกเรสเซิลเมเนีย ครั้งที่ 40 โดยอยู่เป็นสองคนสุดท้ายกับโคดี โรดส์แต่ก็พ่ายแพ้ตกรอบเป็นคนสุดท้าย ระหว่างแมตช์พังก์ได้รับบาดเจ็บที่ไทรเซบขวาจากการถูกดรูว์ แม็กอินไทร์ใส่ Future Shock DDT ทำให้ต้องพลาดปล้ำศึกเรสเซิลเมเนีย 40 ในรอว์ 25 มีนาคม 2024 ที่ชิคาโก พังก์ได้ออกมาประกาศว่าจะร่วมเป็นผู้บรรยายแมตช์ชิงแชมป์โลกเฮวีเวตระหว่างเซธและดรูว์ในเรสเซิลเมเนีย 40 โดยในแมตช์ดรูว์สามารถคว้าแชมป์ได้ก่อนที่พังก์จะเล่นงานดรูว์หลังแมตช์เปิดโอกาสให้แดเมียน พรีสต์ออกมาใช้สิทธิ์มันนีอินเดอะแบงก์คว้าแชมป์ไป ในเดือนกรกฎาคมพังก์ประกาศว่าเขาพร้อมปล้ำและท้าดรูว์เจอกันในซัมเมอร์สแลมโดยมีเซธ รอลลินส์เป็นกรรมการพิเศษผลปรากฎว่าดรูว์เป็นฝ่ายชนะไป ในศึกแบชอินเบอร์ลินพังก์สามารถเอาชนะดรูว์คืนได้ในกติกาสแตรปแมตช์
== ชีวิตส่วนตัว ==
บรูกส์เป็นคนที่ไม่เชื่อในพระเจ้า และเป็นมังสวิรัติ เขาเป็นแฟนตัวยงของชิคาโก แบล็กฮอกส์ และชิคาโกคับส์ ในเวลาว่างของเขาเขาอ่านและเก็บรวบรวมการ์ตูน ครั้งหนึ่งเขาเคยทำงานให้กับร้านค้าที่มีชื่อ All American Comics และอ้างอิงเทศน์เป็นการ์ตูนที่เขาชื่นชอบ เขาเป็นเพื่อนสนิทกับเพื่อนนักมวยปล้ำอาชีพอย่าง โคลต์ คาบานา ซึ่งเขาได้พบกันเมื่อตอนที่เขาได้รับการฝึกฝนมวยปล้ำที่ Steel Domain Wrestling ของคลิฟ คอมป์ตัน และ Rancid vocalist Lars Frederiksen เพื่อนสนิทของเขาได้ให้สัมภาษณ์กับ WWE เกี่ยวกับสารคดี ซีเอ็ม พังก์: สุดยอดที่สุดในโลก
ในขณะที่ทำงานให้กับสมาคมริงออฟออเนอร์ บรูกส์ได้มีความสัมพันธ์กับนักมวยปล้ำอาชีพอย่าง Shannon Spruill และเทรซี บรูกชอว์ หลังจากที่เข้าร่วมสมาคม โอไฮโอแวลลีย์เรสต์ลิง เขาเริ่มคบกับมาเรีย กาเนลลิส ซึ่งเป็นโฆษกผู้สัมภาษณ์ พวกเขาเลิกกันหลังจากที่พังก์ย้ายไปสมาคม WWE สังกัด ECW บรูกส์ได้คบกับลิตา มานานตลอดทั้งปี 2009 ในเดือนมีนาคม 2010 แมต ฮาร์ดีกล่าวว่าทั้งสองไม่ได้คบกันแล้ว ในการให้สัมภาษณ์ฉบับเดือนพฤศจิกายน 2011 แม็กซิมกล่าวว่าบรูกส์อยู่ในความสัมพันธ์กับเพื่อนนักมวยปล้ำ WWE เบท ฟีนิกซ์ ในเมษายน 2013 มีรายงานว่าเขาและลิตาได้กลับมาคืนดีกัน อย่างไรก็ตามพวกเขาก็เลิกกันในปี 2013, เขาได้แต่งงานกับเอเจ ลี เมื่อวันที่ 13 มิถุนายน 2014
เมื่อวันที่ 19 กุมภาพันธ์ 2015 Dr. Chris Amann แพทย์ของ WWE ได้ยื่นฟ้องทั้ง Punk และ Colt Cabana เนื่องจากคำวิจารณ์ของทั้งคู่ที่พูดถึงเขาในรายการวิทยุออนไลน์ Art of Wrestling ของ Cabana เมื่อเดือนพฤศจิกายน 2014 โดย Amann ยื่นฟ้องหมิ่นประมาทเพื่อเรียกร้องค่าเสียหายมากกว่า 1,000,000 เหรียญรวมถึงเรียกร้องค่าเสียหายเพื่อการลงโทษซึ่งยังไม่ได้ประเมินด้วย เพราะเขาต้องเสียชื่อเสียงจากคำพูดของ Punk ที่พูดถึงเขาในรายการวิทยุดังกล่าวซึ่งเป็นเท็จ รวมถึง Cabana ที่มีส่วนช่วยอำนวยความสะดวกให้แก่บรูกส์ เอกสารที่ Amann ส่งฟ้องนั้นได้รวมเอกสารซึ่งถอดคำพูดจากรายการวิทยุดังกล่าวแนบไว้ด้วย โดย Amann บอกว่าคำพูดของ Punk และ Cabana ในรายการวิทยุนั้นเป็นเท็จ ถือเป็นการหมิ่นประมาท และทำเขาเสื่อมเสีย จากการพูดเป็นนัยๆของทั้งคู่ว่าเขาไม่มีจรรยาบรรณและ/หรือไม่มีความสามารถในการปฏิบัติหน้าที่ประกอบอาชีพแพทย์ WWE physician slaps CM Punk with defamation lawsuit for podcast by Marcus Vangerburg of Yahoo Sports on 20 Feb 2015 WWE addresses CM Punk's allegations 20 Feb 2015 by WWE.com Staff ในปี 2018 ผลการพิจารณาคดีสรุปว่าฝ่าย Punk และ Cabana เป็นฝ่ายชนะคดี
== วงการบันเทิง ==
|class="wikitable sortable"
|-
|+ Film appearances
|-
!Year
!Title
!Role
!class="unsortable"|Notes
!class="unsortable"|
|-
|2013
|"Queens of the Ring"
|Himself
|
|align=center|
|-
|2015
|"The Flintstones & WWE: Stone Age SmackDown!"
|CM Punkrock
|Direct-to-video film; voice only
|align=center|
|-
|rowspan="2"|2019
|"Girl on the Third Floor"
|Don Koch
|
|align=center|
|-
|"Rabid (2019 film)|Rabid"
|Billy
|
|align=center|
|-
|2021
|"Jakob's Wife"
|Deputy Colton
|
|align=center|
|
|class="wikitable sortable"
|-
|+ Television appearances
|-
!Year
!Title
!Role
!class="unsortable"|Notes
!class="unsortable"|
|-
|2004
|"Monster Garage"
|Himself
|Episode: "Box Truck Wrestling Car"
|align=center|
|-
|2006
|"Ghost Hunters (TV series)|Ghost Hunters"
|Himself
|Episode: "Live Halloween Special: Stanley Hotel"
|align=center|
|-
|2011
|"Jimmy Kimmel Live!"
|Himself
|1 episode
|align=center|
|-
|2012
|"Late Night with Jimmy Fallon"
|Himself
|1 episode
|align=center|
|-
|2012–2014
|"Talking Dead"
|Himself
|3 episodes
|align=center|First appearance: Second appearance:
|-
|2014–2015
|"Maron (TV series)|Maron"
|Himself
|2 episodes
|align=center|
|-
|2016
|"The Evolution of Punk"
|Himself
|Documentary mini-series; 4 episodes
|align=center|
|-
|2017
|"The Challenge: Champs vs. Pros"
|Himself
|Reality competition
|align=center|
|-
|2018
|"Ultimate Beastmaster"
|Himself
|United States co-host; season 3
|align=center|
|-
|2019–2020
|"WWE Backstage"
|Himself
|5 episodes
|align=center|
|-
|2021
|"Heels (TV series)|Heels"
|Ricky Rabies
|2 episodes
|align=center|
|-
|
== แชมป์และความสำเร็จ ==
* All Elite Wrestling
**AEW World Championship (List of AEW World Champions|2 times)
**Real World Championship (1 time, unrecognized)
**AEW Dynamite Awards (2 times)
***Best Moment on the Mic (AEW Dynamite Awards#2021|2022) –
***Best Mic Duel (AEW Dynamite Awards#2022|2022) –
*"The Baltimore Sun"
**Feud of the Year (2009)
*Cauliflower Alley Club
** Iron Mike Mazurki Award (2023)
*ESPN
** Debut of the Year (2023)
*Independent Wrestling Association Mid-South
**IWA Mid-South Heavyweight Championship (5 times)
**IWA Mid-South Light Heavyweight Championship (2 times)
*International Wrestling Cartel
**International Wrestling Cartel#Championships|IWC World Heavyweight Championship (1 time)
*Lunatic Wrestling Federation
**LWF Intercontinental Championship (2 times)cite web
*Mid-American Wrestling
**Mid-American Wrestling Heavyweight Championship (1 time)
**Mid-American Heavyweight Championship Tournament (2001)cite web
* "New York Post"
** Best Return/Debut of the Year (2023)
*NWA Cyberspace
**NWA Cyberspace Tag Team Championship (1 time) – with Julio Dinero
*Ohio Valley Wrestling
**OVW Heavyweight Championship (1 time)
**OVW Southern Tag Team Championship (1 time) – with Seth Skyfire
**OVW Television Championship (1 time)
*"Pro Wrestling Illustrated"
**PWI Comeback of the Year|Comeback of the Year (2021)
**PWI Feud of the Year|Feud of the Year (2011)
** Feud of the Year (2022)
** PWI Match of the Year|Match of the Year (2011)
**PWI Most Hated Wrestler of the Year|Most Hated Wrestler of the Year (2012)
**PWI Most Popular Wrestler of the Year|Most Popular Wrestler of the Year (2011, 2021)
**PWI Wrestler of the Year|Wrestler of the Year (2011, 2012)
**Ranked No. 1 of the top 500 singles wrestlers in the "PWI 500" in 2012
*Revolution Championship Wrestling
**RCW Championship (1 time)
*"Revolver (magazine)|Revolver"
**Golden Gods Award for Most Metal Athlete (2012)
*Ring of Honor
**ROH World Championship (List of ROH World Champions|1 time)
**ROH Tag Team Championship (List of ROH World Tag Team Champions|2 times) – with Colt Cabana
**ROH Hall of Fame (class of 2022)
*St. Paul Championship Wrestling/Steel Domain Wrestling
**SPCW Northern States Light Heavyweight Championship (2 times)
** SPCE Northern States Light Heavyweight Championship Tournament (2000)cite web
*World Wrestling Entertainment / WWE
**WWE Championship (List of WWE Champions|2 times)efn|Punk held the title concurrently with Rey Mysterio and John Cena during his first reign. After defeating Cena, Punk became the undisputed champion, but he was not recognized by WWE as having won the title a second time.
**World Heavyweight Championship (WWE, 2002–2013)|World Heavyweight Championship (List of World Heavyweight Champions (WWE)|3 times)
**ECW Championship (List of ECW World Heavyweight Champions|1 time)
**WWE Intercontinental Championship (List of WWE Intercontinental Champions|1 time)
**World Tag Team Championship (WWE)|World Tag Team Championship (List of World Tag Team Champions (WWE)|1 time) – with Kofi Kingston
**Money in the Bank ladder match|Money in the Bank (Money in the Bank ladder match#2008|2008, Money in the Bank ladder match#2009|2009)
**WWE in Australia#Brisbane Cup|Brisbane Cup (2011)
**Triple Crown (professional wrestling)#List of WWE Triple Crown Championship|19th Triple Crown Champion
**Slammy Award (9 times)
***"OMG" Moment of the Year (2008) –
***Shocker of the Year (Slammy Award#2009 Slammy Awards|2009) –
***Despicable Me (Slammy Award#2010 Slammy Awards|2010) –
***Superstar of the Year (Slammy Award#2011 Slammy Awards|2011)
***"Pipe Bomb" of the Year (2011)
***T-shirt of the Year (2011) –
***Extreme Moment of the Year (Slammy Award#2013 Slammy Awards|2013) –
*** OMG Moment of the Year (Slammy Award#2024 Slammy Awards|2024) –
*** Return of the Year (Slammy Award#2024 Slammy Awards|2024) –
*WrestleCrap
**Gooker Award (2023) –
*"Wrestling Observer Newsletter"
**List of Wrestling Observer Newsletter awards#Best Box Office Draw|Best Box Office Draw (2021)
**List of Wrestling Observer Newsletter awards#Best Gimmick|Best Gimmick (2009, 2011)
**List of Wrestling Observer Newsletter awards#Best on Interviews|Best on Interviews (2011, 2012)
**List of Wrestling Observer Newsletter awards#Feud of the Year|Feud of the Year (2009)
**Feud of the Year (2011)
**List of Wrestling Observer Newsletter awards#Most Charismatic|Most Charismatic (2021)
**List of Wrestling Observer Newsletter awards#Most Disgusting Promotional Tactic|Most Disgusting Promotional Tactic (2012)
**Most Disgusting Promotional Tactic (2013)
**List of Wrestling Observer Newsletter awards#Pro Wrestling Match of the Year|Pro Wrestling Match of the Year (2011)
== อาชีพนักต่อสู้แบบผสม ==
=== อัลติเมทไฟต์ติงแชมเปียนชิพ ===
ซีเอ็ม พังก์ได้เซ็นสัญญากับทางสมาคมศิลปะการต่อสู้ป้องกันตัวแบบผสมอย่างอัลติเมทไฟต์ติงแชมเปียนชิพ หรือ UFC แล้ว โดยพังก์ได้ไปร่วมชมอีเวนต์ UFC 181 เมื่อวันที่ 6 ธันวาคม 2014 พังก์อายุ 36 ในช่วงเวลาของการเซ็นสัญญา มีพื้นหลังใน Kenpo และบราซิลเลี่ยน ยูยิสสู ที่โดดเด่นมากที่สุดภายใต้ Rener Gracie ตั้งแต่ปี 2012 Rener Gracie wouldn’t put it past CM Punk to try MMA by Chuck Mindenhall of MMAfighting.com, December 4, 2014: "Rener has been training CM Punk&nbsp;– real name Phil Brooks&nbsp;– for a couple of years in California."
เกี่ยวกับชื่อวงของเขาเขาบอกว่าลาสเวกัส Sun, "ฉันมาไกลขนาดนี้กับซีเอ็ม พังก์. นั่นคือสิ่งที่คนรู้. ฉันพยายามที่จะยึดติดอยู่กับที่. ฉันไม่อายห่างจากมัน. ฉันไม่ได้ ละอายใจของมัน." ประวัติใน UFC ของเขาใช้ชื่อว่า ซีเอ็ม พังก์
พังก์คือการฝึกอบรมสำหรับการแข่งขันครั้งแรกของเขาภายใต้ Duke Roufus pat Roufusport วีคสถาบันการศึกษาควบคู่ไปกับอดีต UFC จริงจังแชมป์แอนโธนี Pettis และ ONE เอฟซีแชมป์มวยปล้ำเบน Askren ห้องออกกำลังกายอยู่ในมิลวอกีรัฐวิสคอนซินค่อนข้างใกล้กับบ้านของเขาในชิคาโก "Dana White: Former WWE Star CM Punk Planning to Train at Roufusport", by Tristen Critchfield, Sherdog.com ในเดือนมิถุนายนปี 2015 พังก์ย้ายไปมิลวอกีจะใกล้ชิดกับโรงยิม Roufusport ขณะที่การรักษาที่บ้านของเขาในเมืองชิคาโก
พังก์ที่คาดว่าจะต่อสู้กับมิกกี้น้ำดี (2-0) ซึ่งการแข่งขันครั้งแรกและโทรออกจากพังก์ได้รับการให้ความสำคัญกับ UFC ของ " มอง 'สำหรับการต่อสู้' 'แสดงและผู้ที่ออกมาสำหรับโปรโมชั่นที่' 'UFC ต่อสู้คืน: เฮ็นดริกกับ ธอมป์สัน ", สำลักออกไมค์แจ็กสัน (0-1) ใน 45 วินาที "UFC Fight Night ‘Hendricks vs. Thompson’ Results: Play-by-Play & Updates", from Sherdog.com ตามที่ Dana White, การต่อสู้อาจจะเกิดขึ้นใน UFC 199
เมื่อวันที่ 6 กุมภาพันธ์วันแห่งการต่อสู้ Gall-Jackson แพทย์พังก์บอกเขาว่าเขาจะต้องผ่าตัดเพื่อซ่อมแซมแผ่นดิสก์ในด้านหลังของเขามีอาการบาดเจ็บที่เลวร้ายลงจากวันที่เขา WWE การผ่าตัดเมื่อวันที่ 10 กุมภาพันธ์ที่มีระยะเวลาการฟื้นตัวของ 4-6 สัปดาห์ที่ผ่านมาจะชะลอการเปิดตัวในช่วงฤดูร้อนของเขาก่อนหน้านี้มีการกำหนดเป้าหมาย เขายังคงคาดว่าจะต่อสู้อย่างน้อยหนึ่งครั้งในปี 2016 "CM Punk to undergo back surgery on Wednesday; UFC debut delayed", by Ariel Helwani, MMAFighting.com
วันที่ 10 กันยายน 2016 ในศึก UFC 203 พังก์ได้ขึ้นชกเป็นไฟต์แรกในชีวิตโดยแพ้ให้ Mickey Gall ไปแบบซับมิสชั่นในเวลาเพียง 2:14 นาที เขาได้รับค่าตอบแทน 500,000 ดอลลาร์
วันที่ 10 มิถุนายน 2018 พังก์ได้ขึ้นชกเป็นไฟต์ที่สองโดยแพ้ให้กับ Mike Jackson แบบเอกฉันท์
=== สถิติการต่อสู้แบบผสม ===
|Loss
|align=center|0–2
|Mike Jackson
|Decision (unanimous)
|UFC 225
|
|align=center|3
|align=center|5:00
|Chicago, Illinois, United States
|
|-
|Loss
|align=center|0–1
|Mickey Gall
|Submission (rear-naked choke)
|UFC 203
|
|align=center|1
|align=center|2:14
|Cleveland, Ohio, United States
|
|-
== หมายเหตุและอ้างอิง ==
; หมายเหตุ
; อ้างอิง
== แหล่งข้อมูลอื่น ==
*
*
*
*
Navboxes|
หมวดหมู่:นักมวยปล้ำอาชีพชาวอเมริกัน
หมวดหมู่:นักต่อสู้แบบผสมที่ใช้มวยไทย
หมวดหมู่:นักต่อสู้แบบผสมชาวอเมริกัน
หมวดหมู่:นักมวยปล้ำสวมหน้ากาก
หมวดหมู่:ผู้ประกาศนักมวยปล้ำอาชีพ
หมวดหมู่:นักมวยปล้ำอาชีพจากรัฐอิลลินอย
หมวดหมู่:นักมวยไทยชาวอเมริกัน